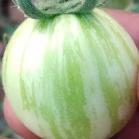
Crop: Tomato
Condition: healthy-fruit